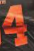
Number: 4